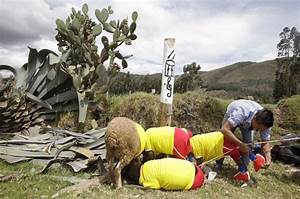
Label: pecora